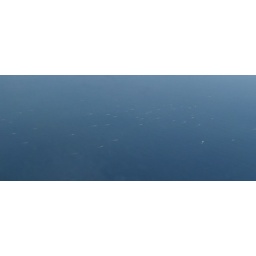
boats in the ocean off the coast of japan